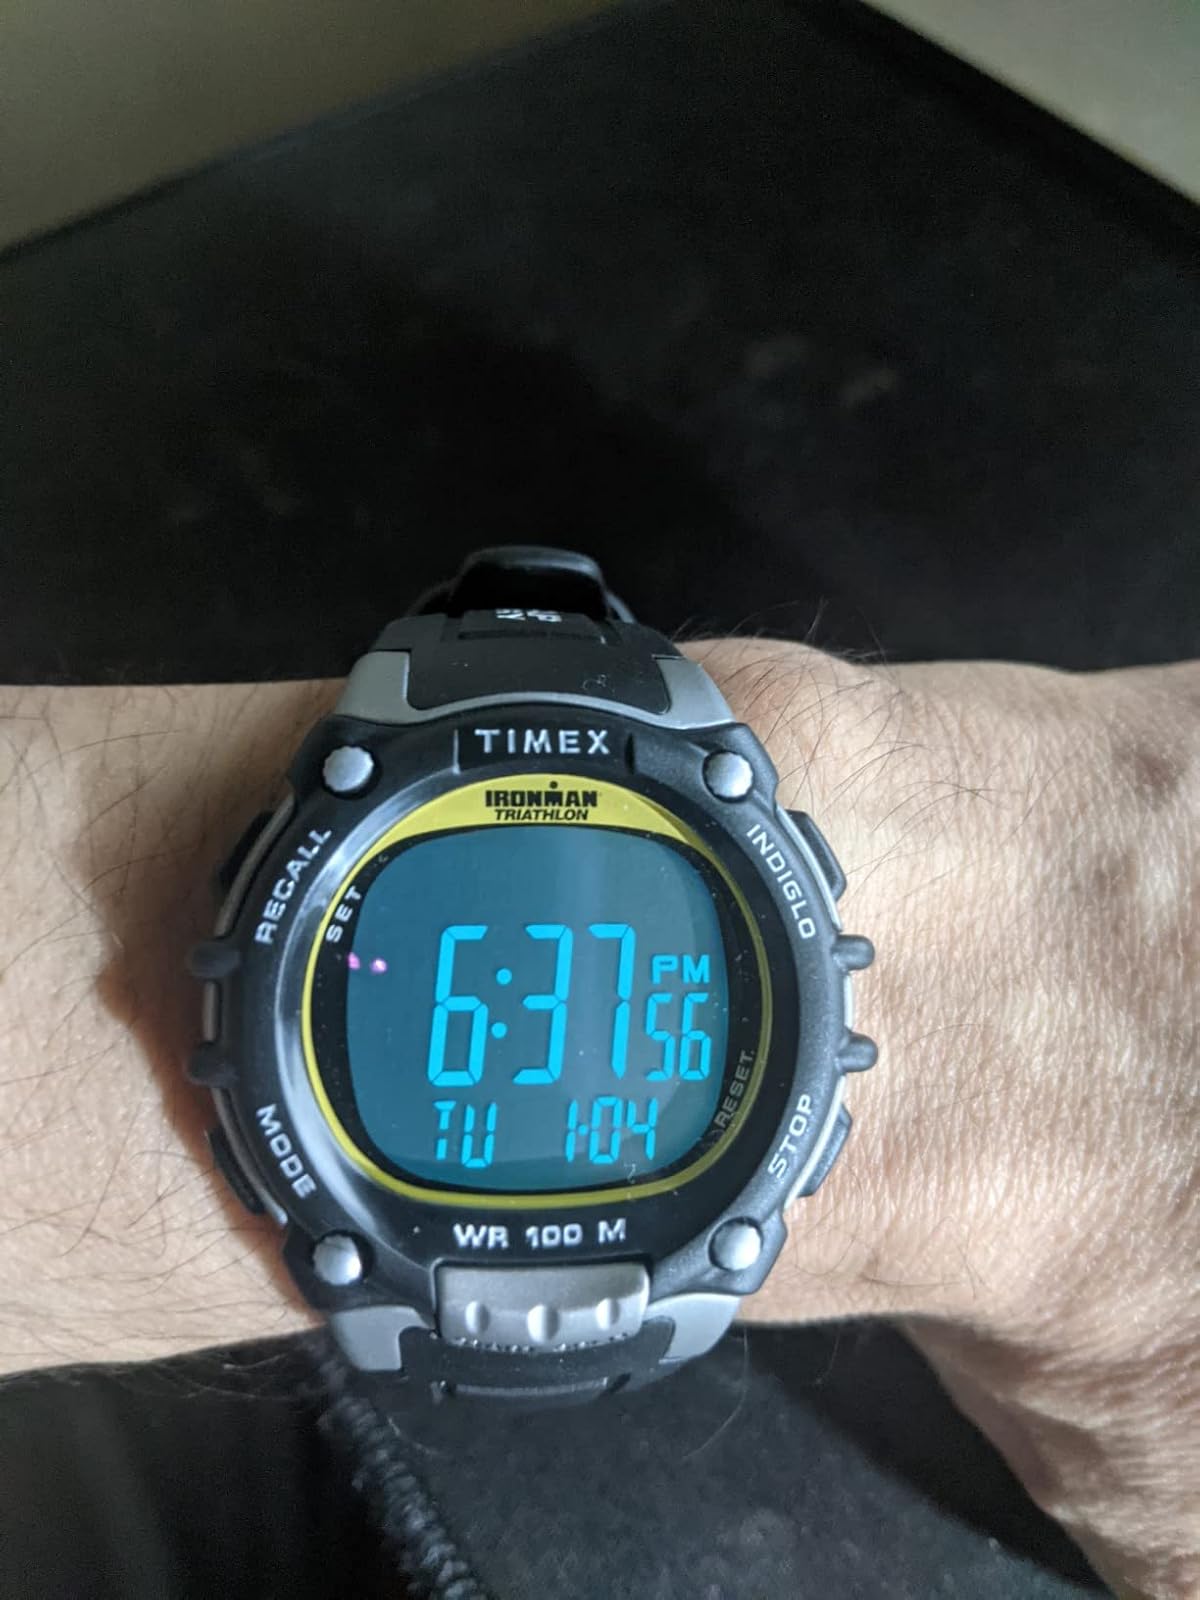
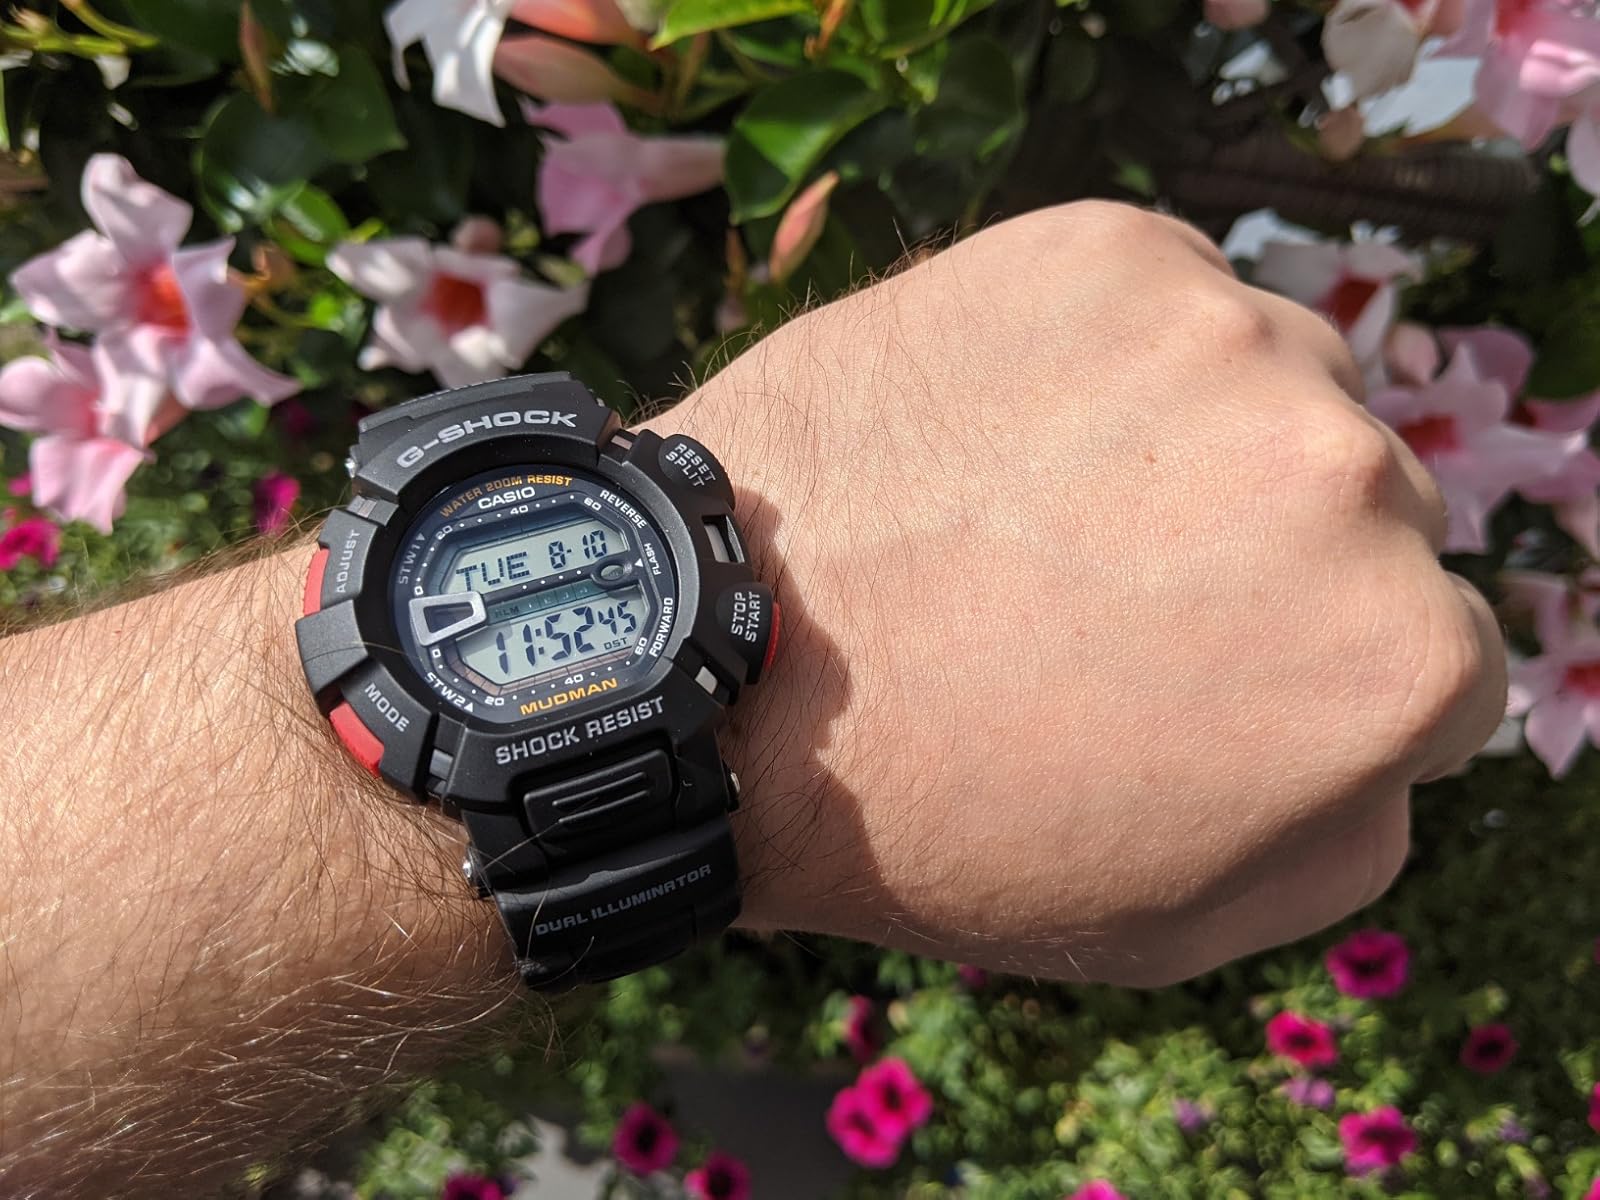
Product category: accessories_watch
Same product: no